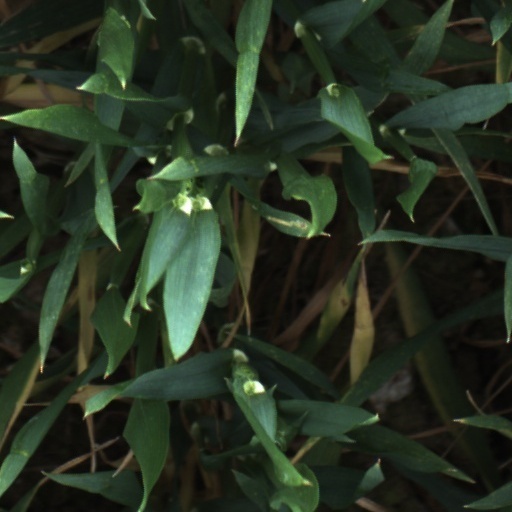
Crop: wheat